Black market in wartime France

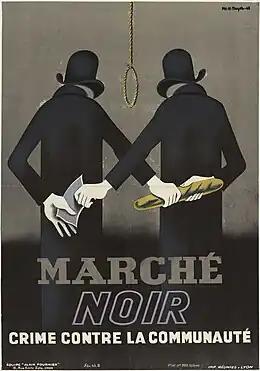
"Black market: Crime against the Community", anti-black market poster, Vichy France, 1943

After the defeat of France in 1940, a black market developed in both German-occupied territory and the "zone libre" controlled by the Vichy regime. Diversions from official channels and clandestine supply chains fed the black market. It came to be seen as "an essential means for survival, as popular resistance to state tyranny invading daily life, as a system for German exploitation, and as a means for unscrupulous producers and dealers to profit from French misery." It involved smugglers, organized crime and other underworld figures, union leaders and corrupt military and police officials. It later became a civil disobedience movement against rationing and attempts to centralize distribution, then eventually evading Nazi food restrictions became a national pastime. Those who could not, such as long-term psychiatric patients, simply did not survive.